Wendy Beckett

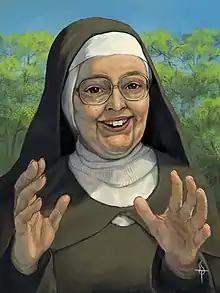
Portrait, 2022

Wendy Mary Beckett (25 February 1930 – 26 December 2018), better known as Sister Wendy, was a British Catholic religious sister and art historian who became known internationally during the 1990s when she presented a series of BBC television documentaries on the history of art. Her programmes, such as "Sister Wendy's Odyssey" and "Sister Wendy's Grand Tour," often drew a 25 percent share of the British viewing audience. In 1997 she made her debut on US public television, with "The New York Times" describing her as "a sometime hermit who is fast on her way to becoming the most unlikely and famous art critic in the history of television."